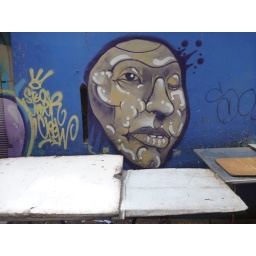
Valpo graffiti in the fish market